Subhumans (British band)

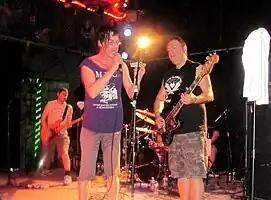
Subhumans performing in 2011

Subhumans are an English/UK punk rock band formed in the Warminster and Melksham areas of Wiltshire in 1980. Singer Dick Lucas had formerly been in another local band, the Mental, and other members had been in The Stupid Humans. The band's musical style is typically classified as hardcore punk or anarcho-punk.